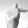
ASL letter: T